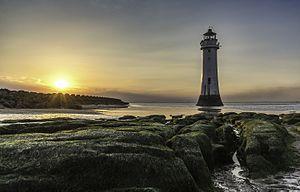
Le phare de New Brighton est un phare situé à la confluence de la rivière Mersey et de la baie de Liverpool